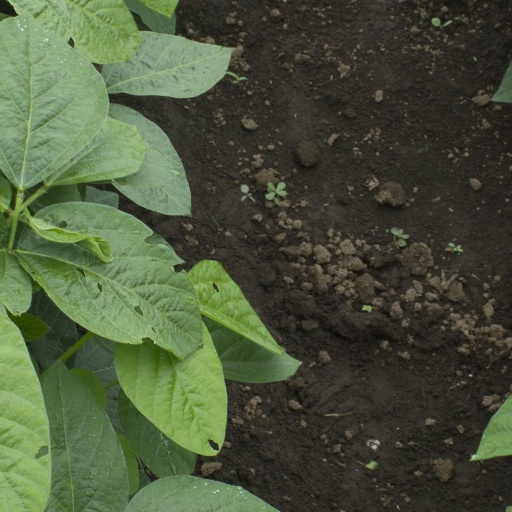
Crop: soybean